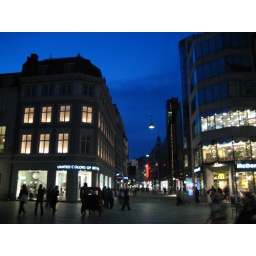
You can see the red neon sign for the Museum Erotica in the distance.